Ernestine von Fürth

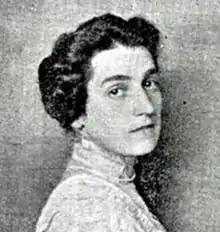

Ernestine von Fürth, née Kisch (5 October 1877, Prague – 31 October 1946, Washington, D.C.) was an Austrian-Jewish women's activist, a founding member of the "Neuen Wiener Frauenklub" (New Vienna Women's Club), chairwoman of the Austrian women's suffrage committee, and editor for the "" (Journal for Women's Suffrage) in Austria.